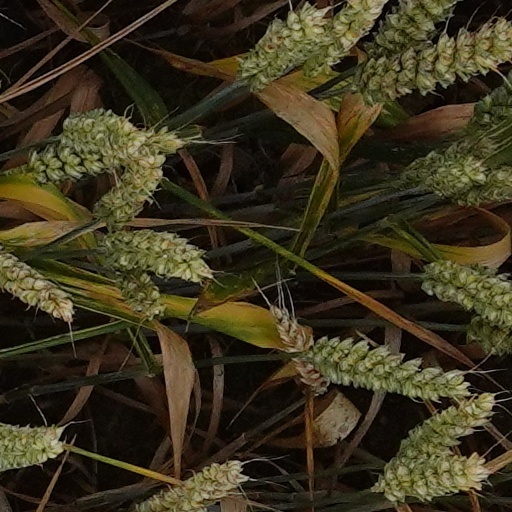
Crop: wheat